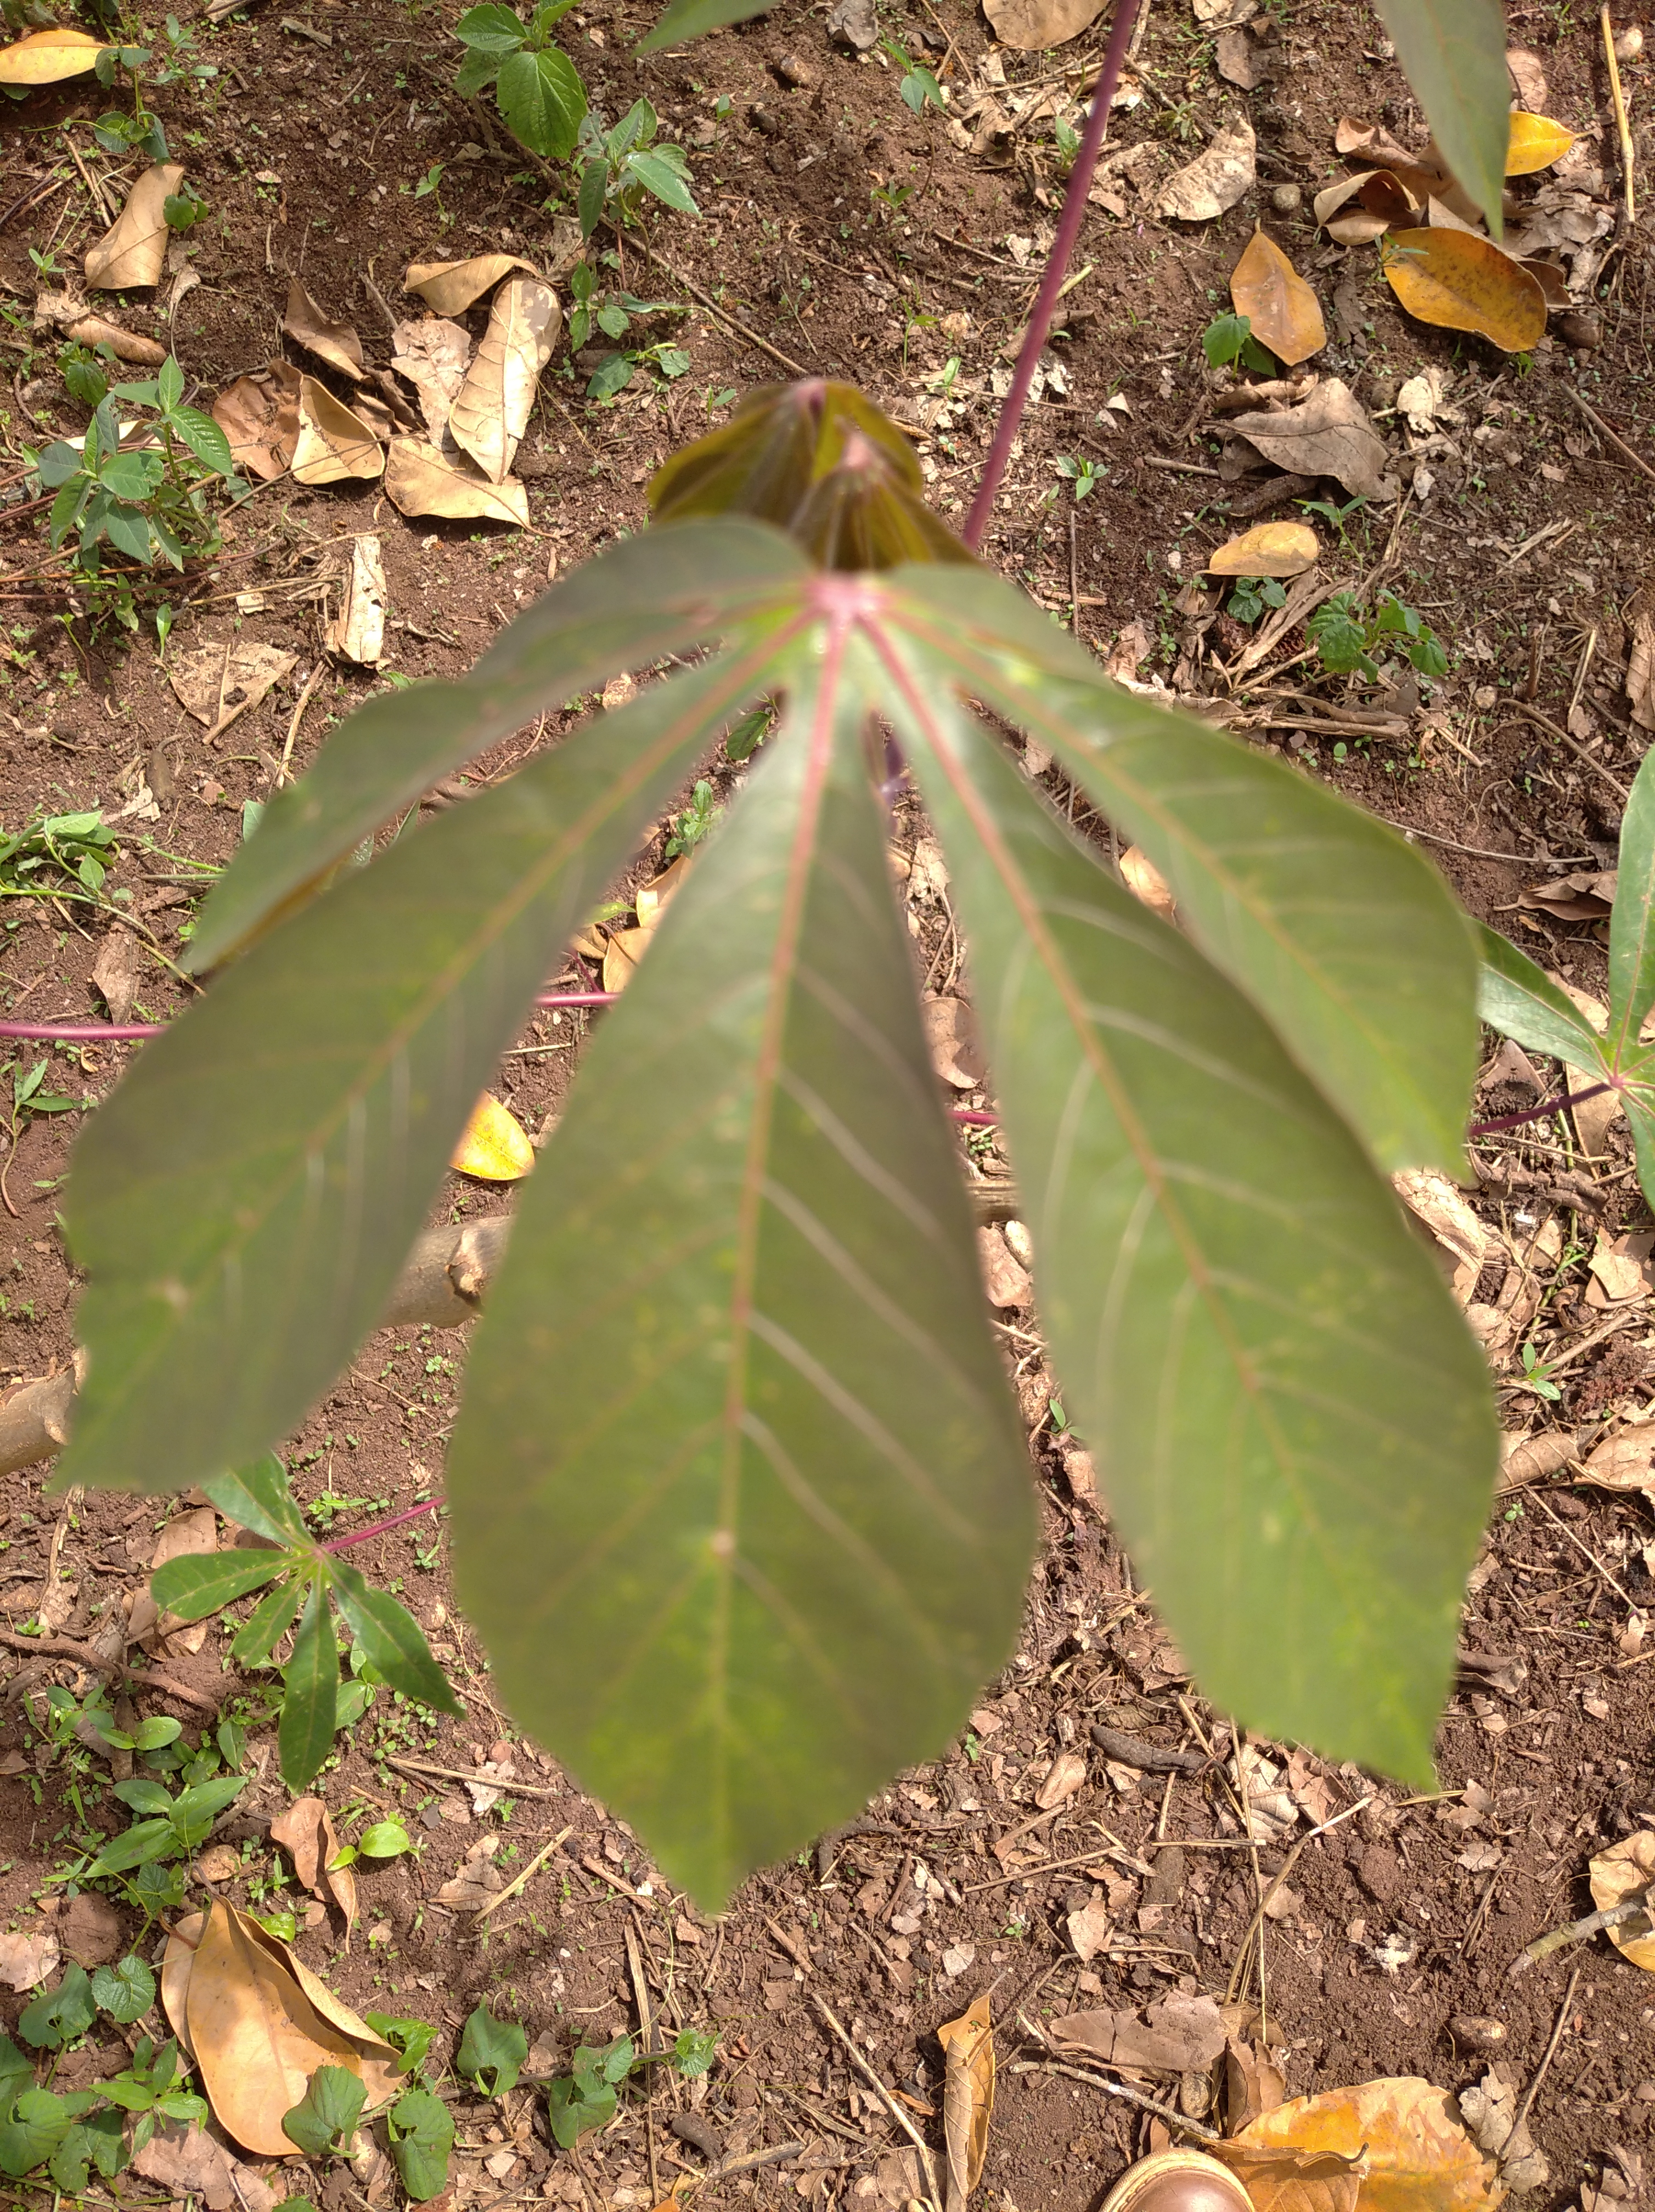
Label: healthy